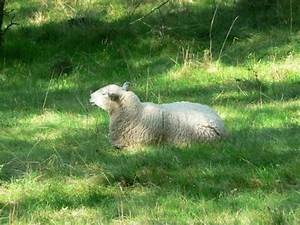
Label: pecora